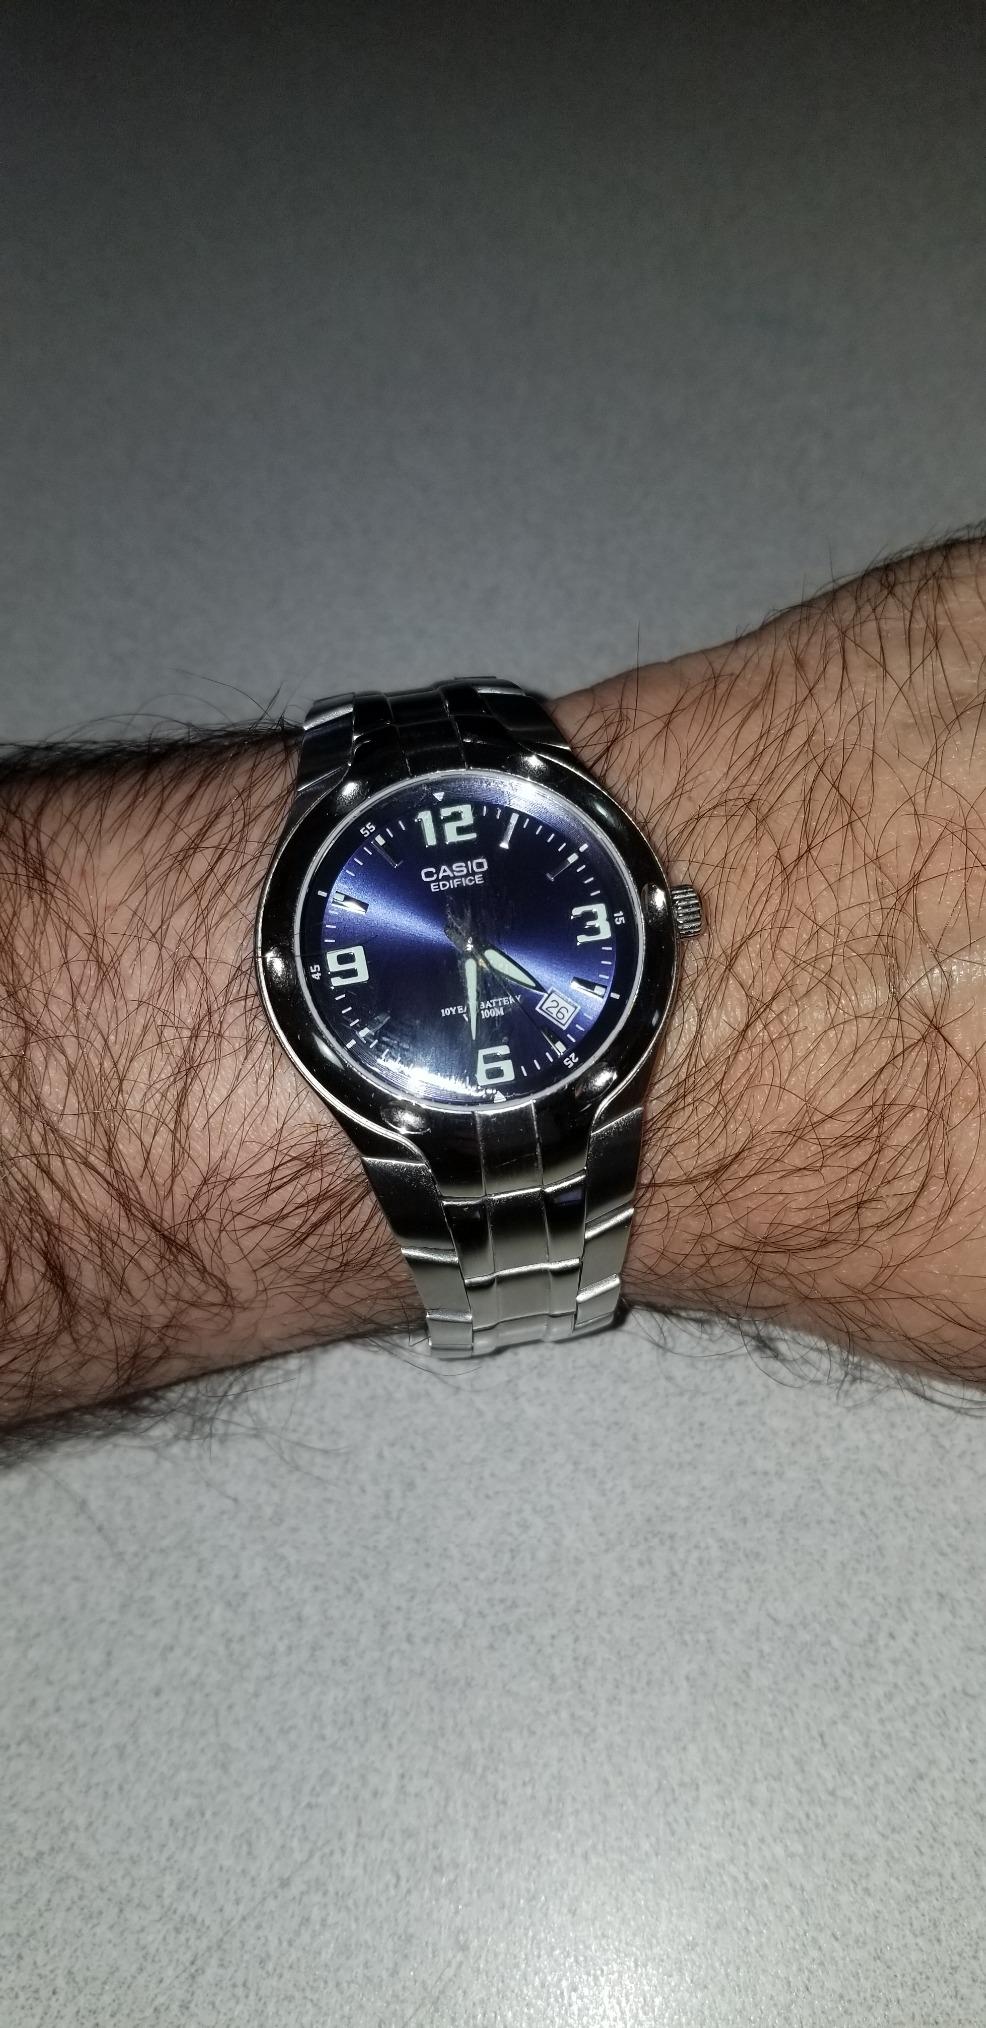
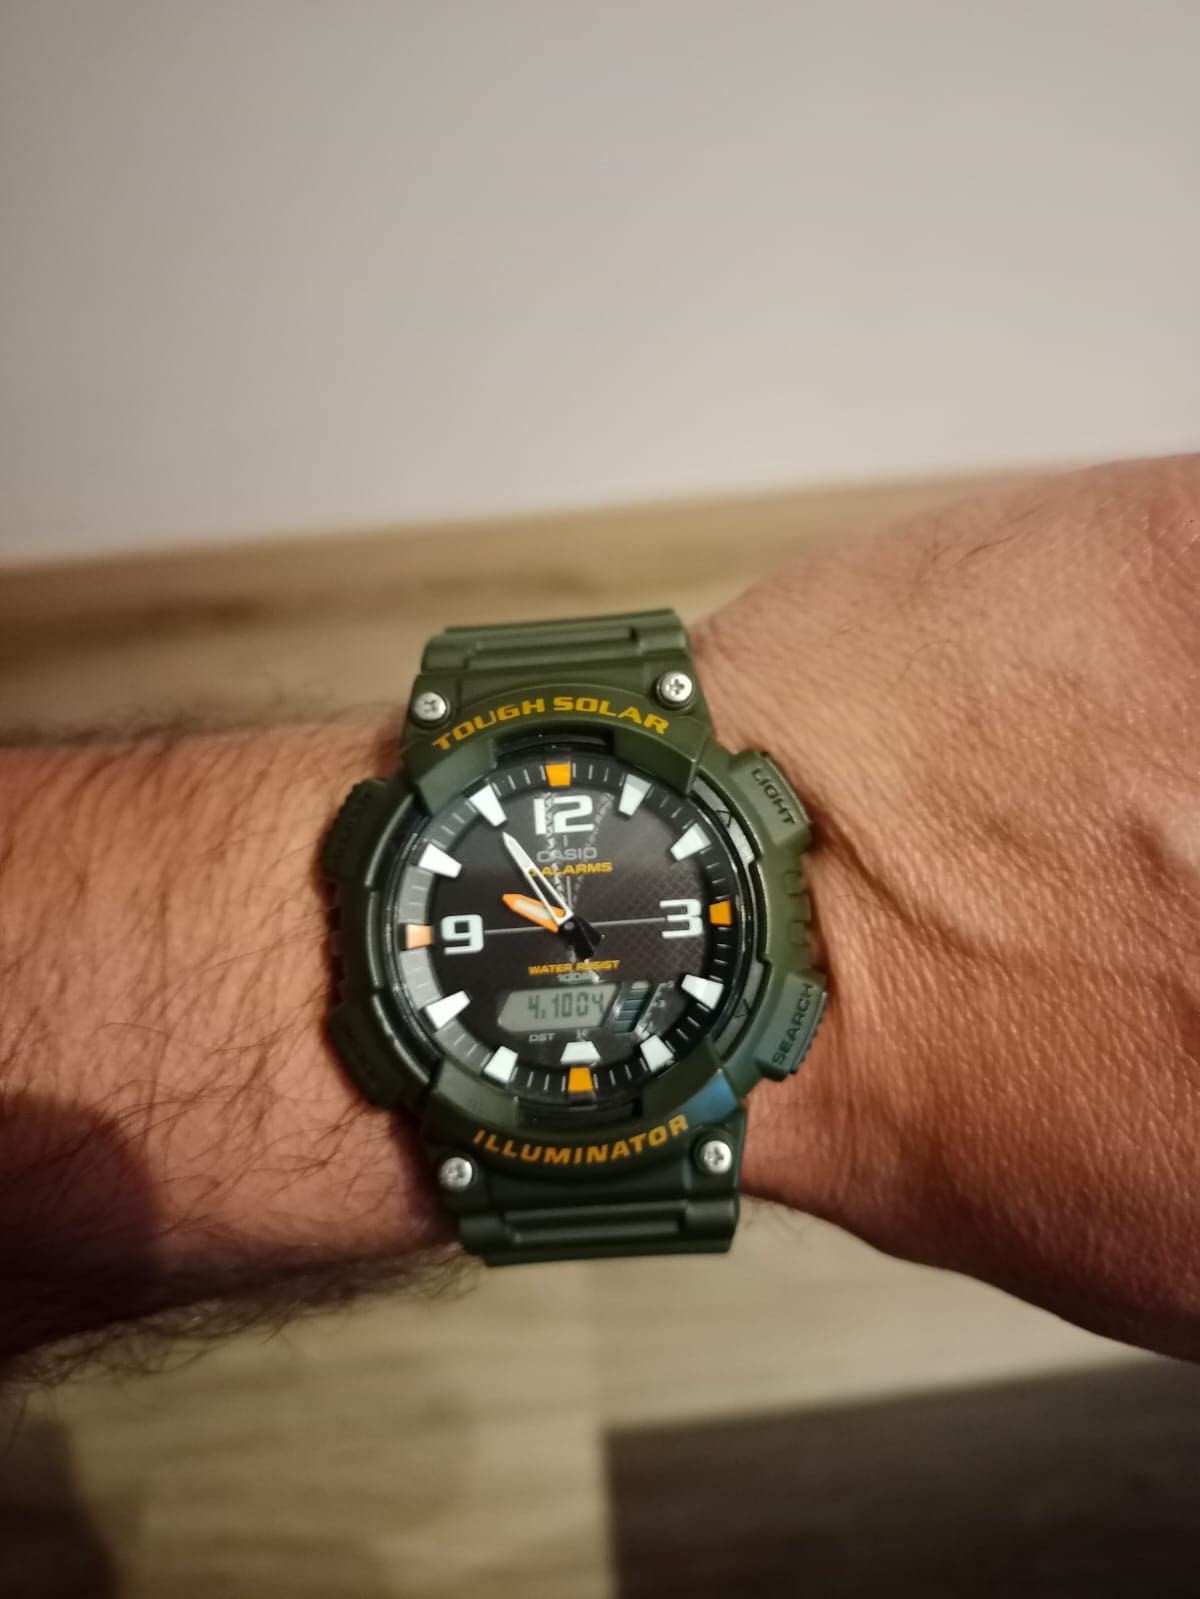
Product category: accessories_watch
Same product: no